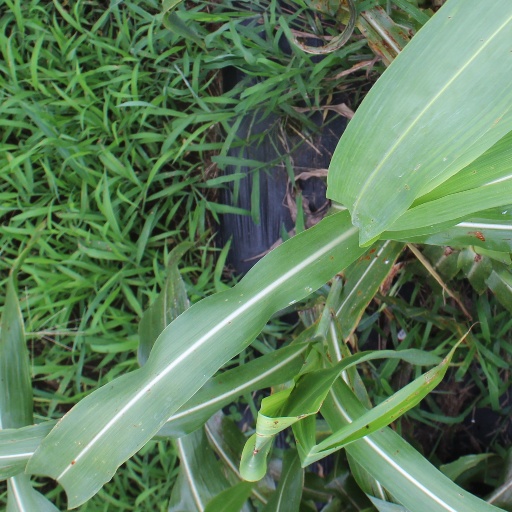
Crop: sorghum